Železnice

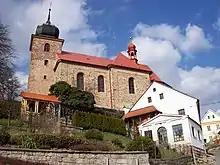
Church of Saint Giles

After the fire in 1826, the town buildings in the historic centre were restored in a unified Neoclassical style. This buildings has mostly been preserved to this day and forms a unique urban complex. The town hall was built in 1826.